Hotel Macdonald

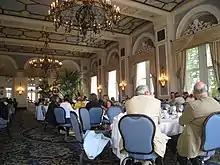
The Empire Ballroom is an event space at the hotel that features ceilings

The hotel building also features several event spaces, including the Wedgwood room, named after the Wedgwood detailing on its ceiling; and the Empire Ballroom, an event space with ceiling adorned with bas relief carvings. The carvings were covered under a false ceiling and were uncovered during the hotels' renovations in the late-1980s. Confederation Lounge serves as the hotel's lounge, and is named after a replica painting of "Conference at Québec in 1864, to settle the basics of a union of the British North American Provinces" by Robert Harris, that hangs above the lounge's fireplace.